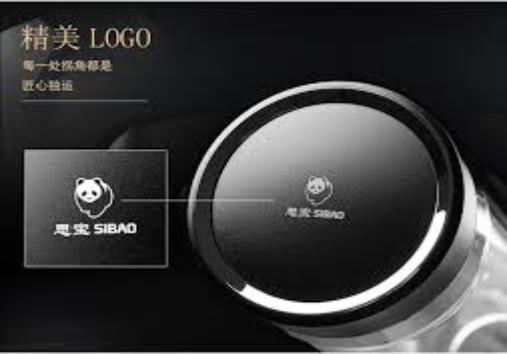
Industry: Necessities